Answer in natural language. Considering the relative positions, is abstract rectangle frame on wall (marked A) to the left or right of gray lshaped countertop (marked C)? Choose between the following options: right or left
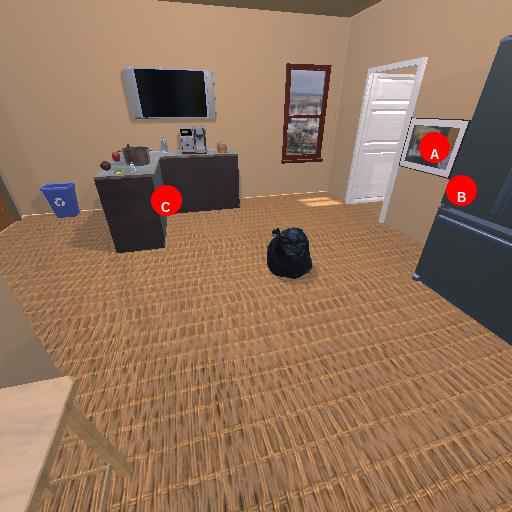
<answer>right</answer>